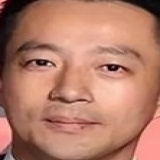
diễn viên Từ Tranh